Marine shrimp farming

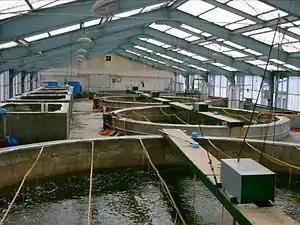
Tanks in a shrimp hatchery

Small-scale hatcheries are very common throughout Southeast Asia. Often run as family businesses and using a low-technology approach, they use small tanks (less than ten tons) and often low animal densities. They are susceptible to disease, but due to their small size, they can typically restart production quickly after disinfection. The survival rate is anywhere between zero and 90%, depending on a wide range of factors, including disease, the weather, and the experience of the operator.